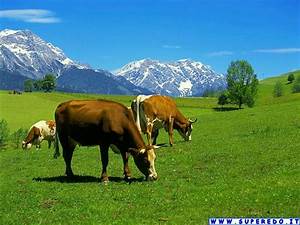
Label: mucca